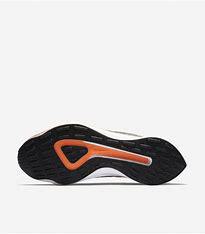
Brand: Nike
Model: Exp X14